Woods Cross, Utah

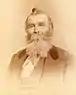
Photo of Daniel Wood

Woods Cross is named after Daniel Wood, an early settler in the Utah Territory. Wood (October 16, 1800 - April 15, 1892) was a Mormon pioneer and a settler of the western United States. He was the son of Henry Wood and Elizabeth Demelt. He was born in Dutchess County, New York and died in Woods Cross.